Minor Basilica of the Most Holy Rosary

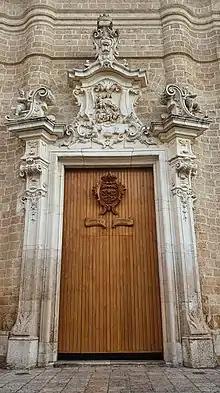
Central portal of the Basilica

In some respects, the structure of the facade is similar to the churches of the Gesù and of St. Ignatius, both located in Rome. The movement of the lesenes, combined with Corinthian capitals, creates a "plastic-pictorial" effect, giving the facade a wave-like pattern. In general, the design of the facade shows numerous affinities with the various designs executed by Vignola, Borromini and Barigioni, making it more similar to Roman Baroque churches than churches in neighboring towns, which were instead influenced more distinctly by the Lecce Baroque.